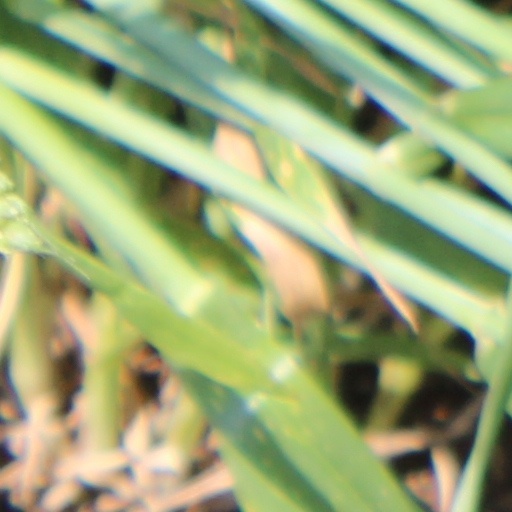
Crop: wheat